Caucasian Albania

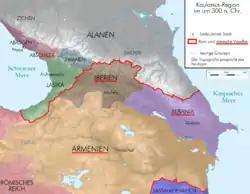
Caucasian Albania was a vassal of the Roman Empire around 300 AD.

The Latin rock inscription close to Boyukdash mountain in Gobustan, Baku, which mentions Legio XII Fulminata, is the world's easternmost Latin inscription known. In Albania, Romans reached the Caspian Sea for the first time.